Santi Biagio e Cataldo

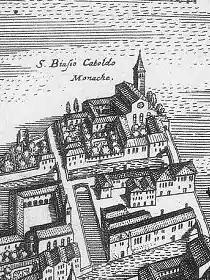
The church on Matthaeus Merian's 1635 map of the city.

Santi Biagio e Cataldo or San Biagio e Cataldo was a church on the western corner of the Giudecca island in Venice, Italy. It was dedicated to saint Blaise and saint Catald.